S-400 missile system

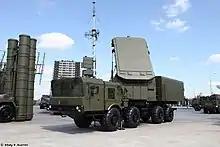
92N6A radar for S-400

The 30К6Е control system can be integrated with the S-400 Triumf 98ZH6E system; the S-300PMU2 (through the 83М6Е2 control system); the S-300PMU1 (through the 83М6Е control system); the Tor-M1 through the Ranzhir-M battery-command post; the Pantsir-S1 through the lead battery vehicle. The Protivnik-GE and Gamma-DE radars, integrated with the 92H6E radar system, enables communication between each battery with Baikal-E senior command posts and similar types; nearby 30К6Е, 83М6Е and 83М6Е2 administration systems; the Polyana-D4М1 command post; fighter-aircraft command post, and mobile long-range radars. The system's VHF component provides sector search-and-tracking, with the X- and L-band components providing fine-tracking capability. Good placement of the radars relative to the threat axis enables the L- and X-band components to illuminate the incoming target from angles where the target radar cross-section (RCS) is sub-optimal. The RLM-S and RLM-D have better elevation-tracking accuracy than the RLM-M, and the Nebo-M should be capable of producing high-quality tracks suitable for mid-course guidance of modern surface-to-air missiles and trajectory guidance of legacy SAMs.